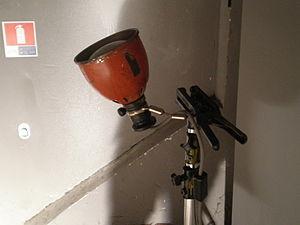
Projecteur de cinéma «Pince bol» à lampe tungstène d'une puissance de 500 W.
Le projecteur est un dispositif d'éclairage pourvu d'un système optique qui concentre la lumière sur une zone déterminée, et qui est utilisé pour produire de la lumière sur les scènes de spectacle, les plateaux de télévision et de tournage des films.